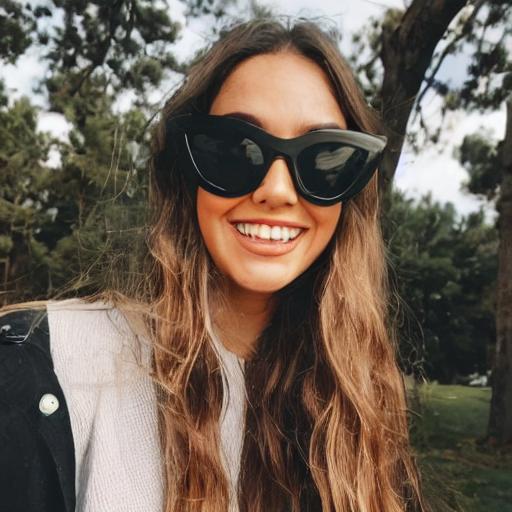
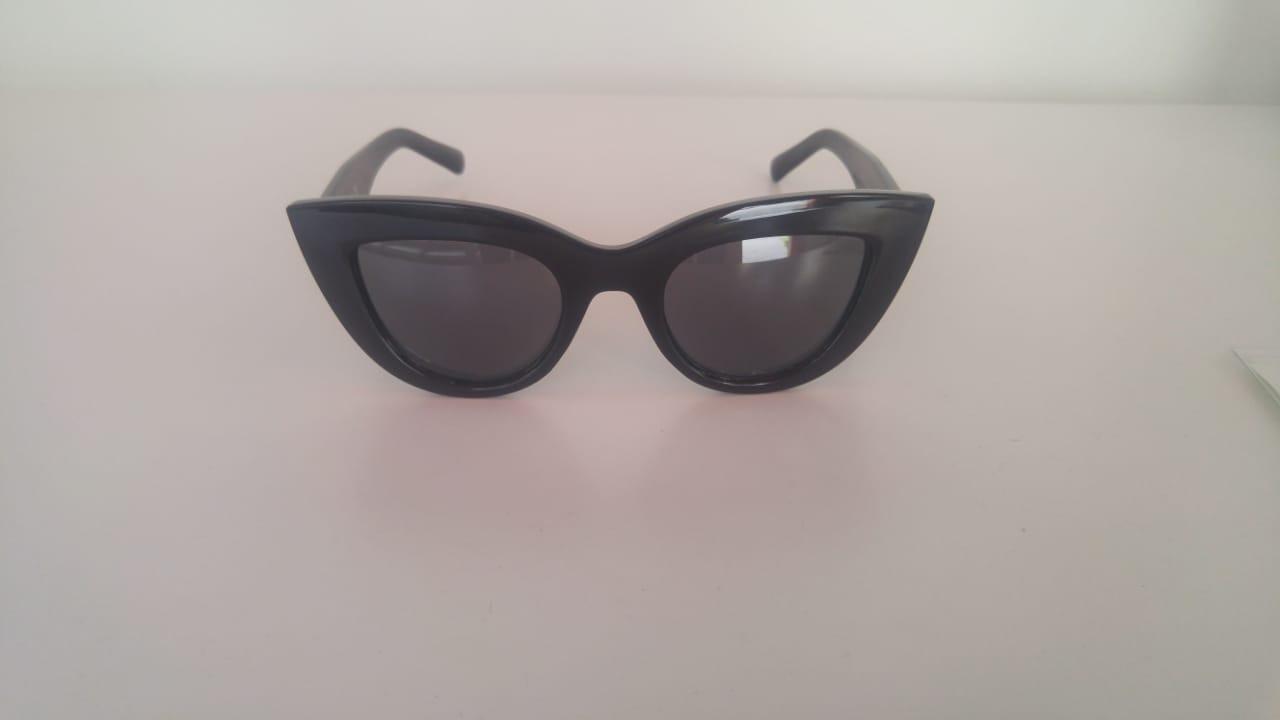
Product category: accessories_sunglasses
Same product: no